George Schnéevoigt

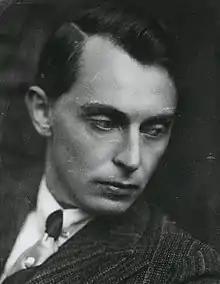
George Schnéevoigt 1920

George Schnéevoigt (born Fritz Ernst Georg Fischer; 23 December 1893 – 6 February 1961) was a Danish film director, cinematographer, and actor of the 1910s to early 1940s. Schnéevoigt was born in Copenhagen, Denmark, on 23 December 1893 to the Finnish-born photographer and actress Siri Schnéevoigt, and Hermann Friedrich Fischer. He was the father of photographer Alf Schnéevoigt.